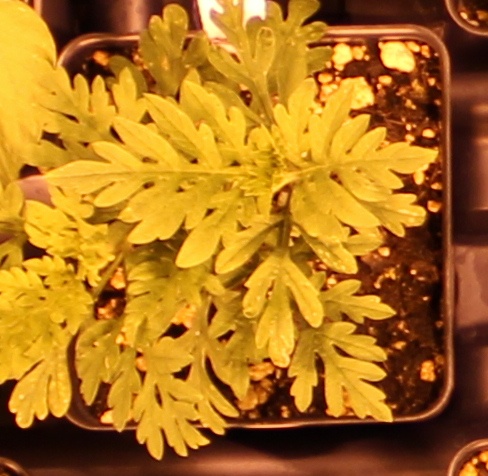
Label: Ragweed